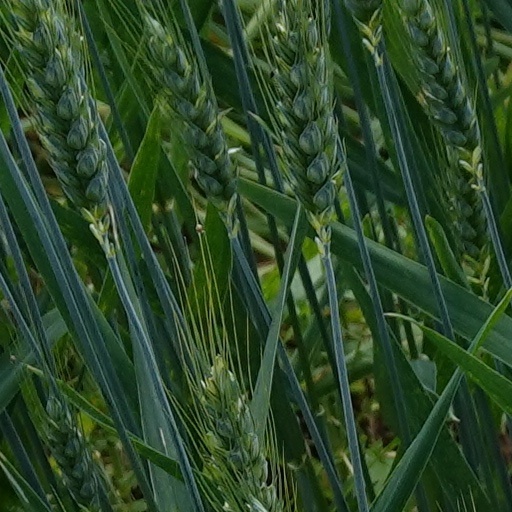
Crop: wheat